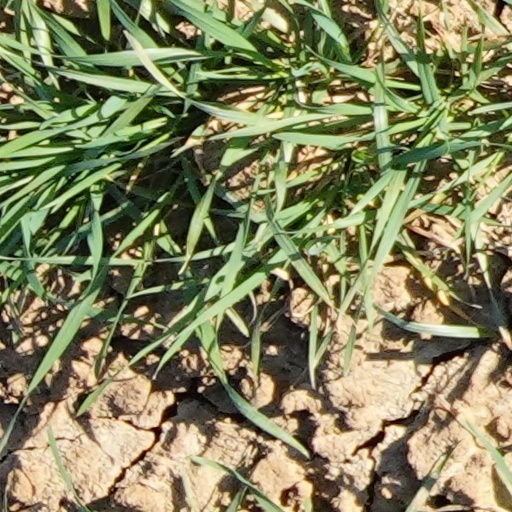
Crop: wheat